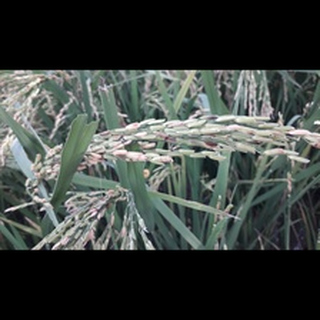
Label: diseased_rice